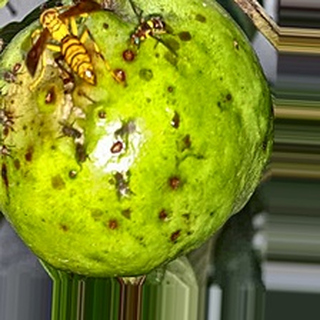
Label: guava_fruit_fly